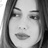
Emotion: neutral